UNGG reactor

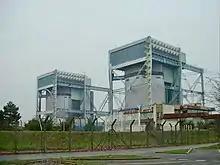
Two UNGG reactors at Saint-Laurent Nuclear Power Plant

The UNGG ("Uranium Naturel Graphite Gaz") is an obsolete nuclear power reactor design developed in France. It was graphite moderated, cooled by carbon dioxide, and fueled with natural uranium metal. The first generation of French nuclear power stations were UNGGs, as was Vandellos unit 1 in Spain. Of the ten units built, all were shut down by the end of 1994, most for economic reasons due to staffing costs. A UNGG reactor is often simply referred to as an "GCR" in English documents.